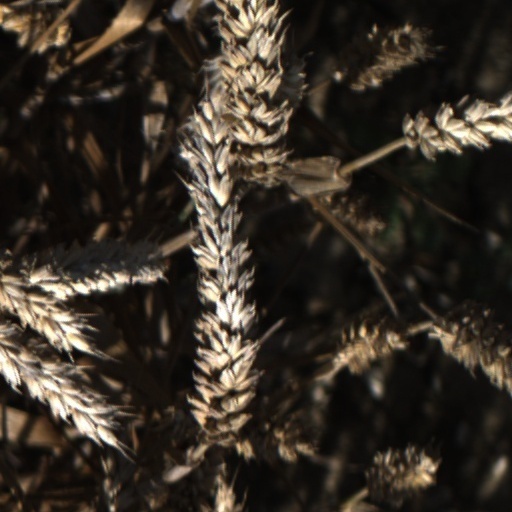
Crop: wheat